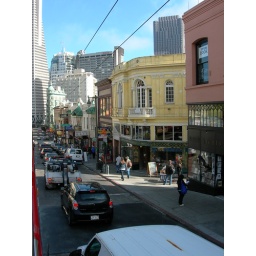
Something significant happened in this yellow building but I don't remember what.